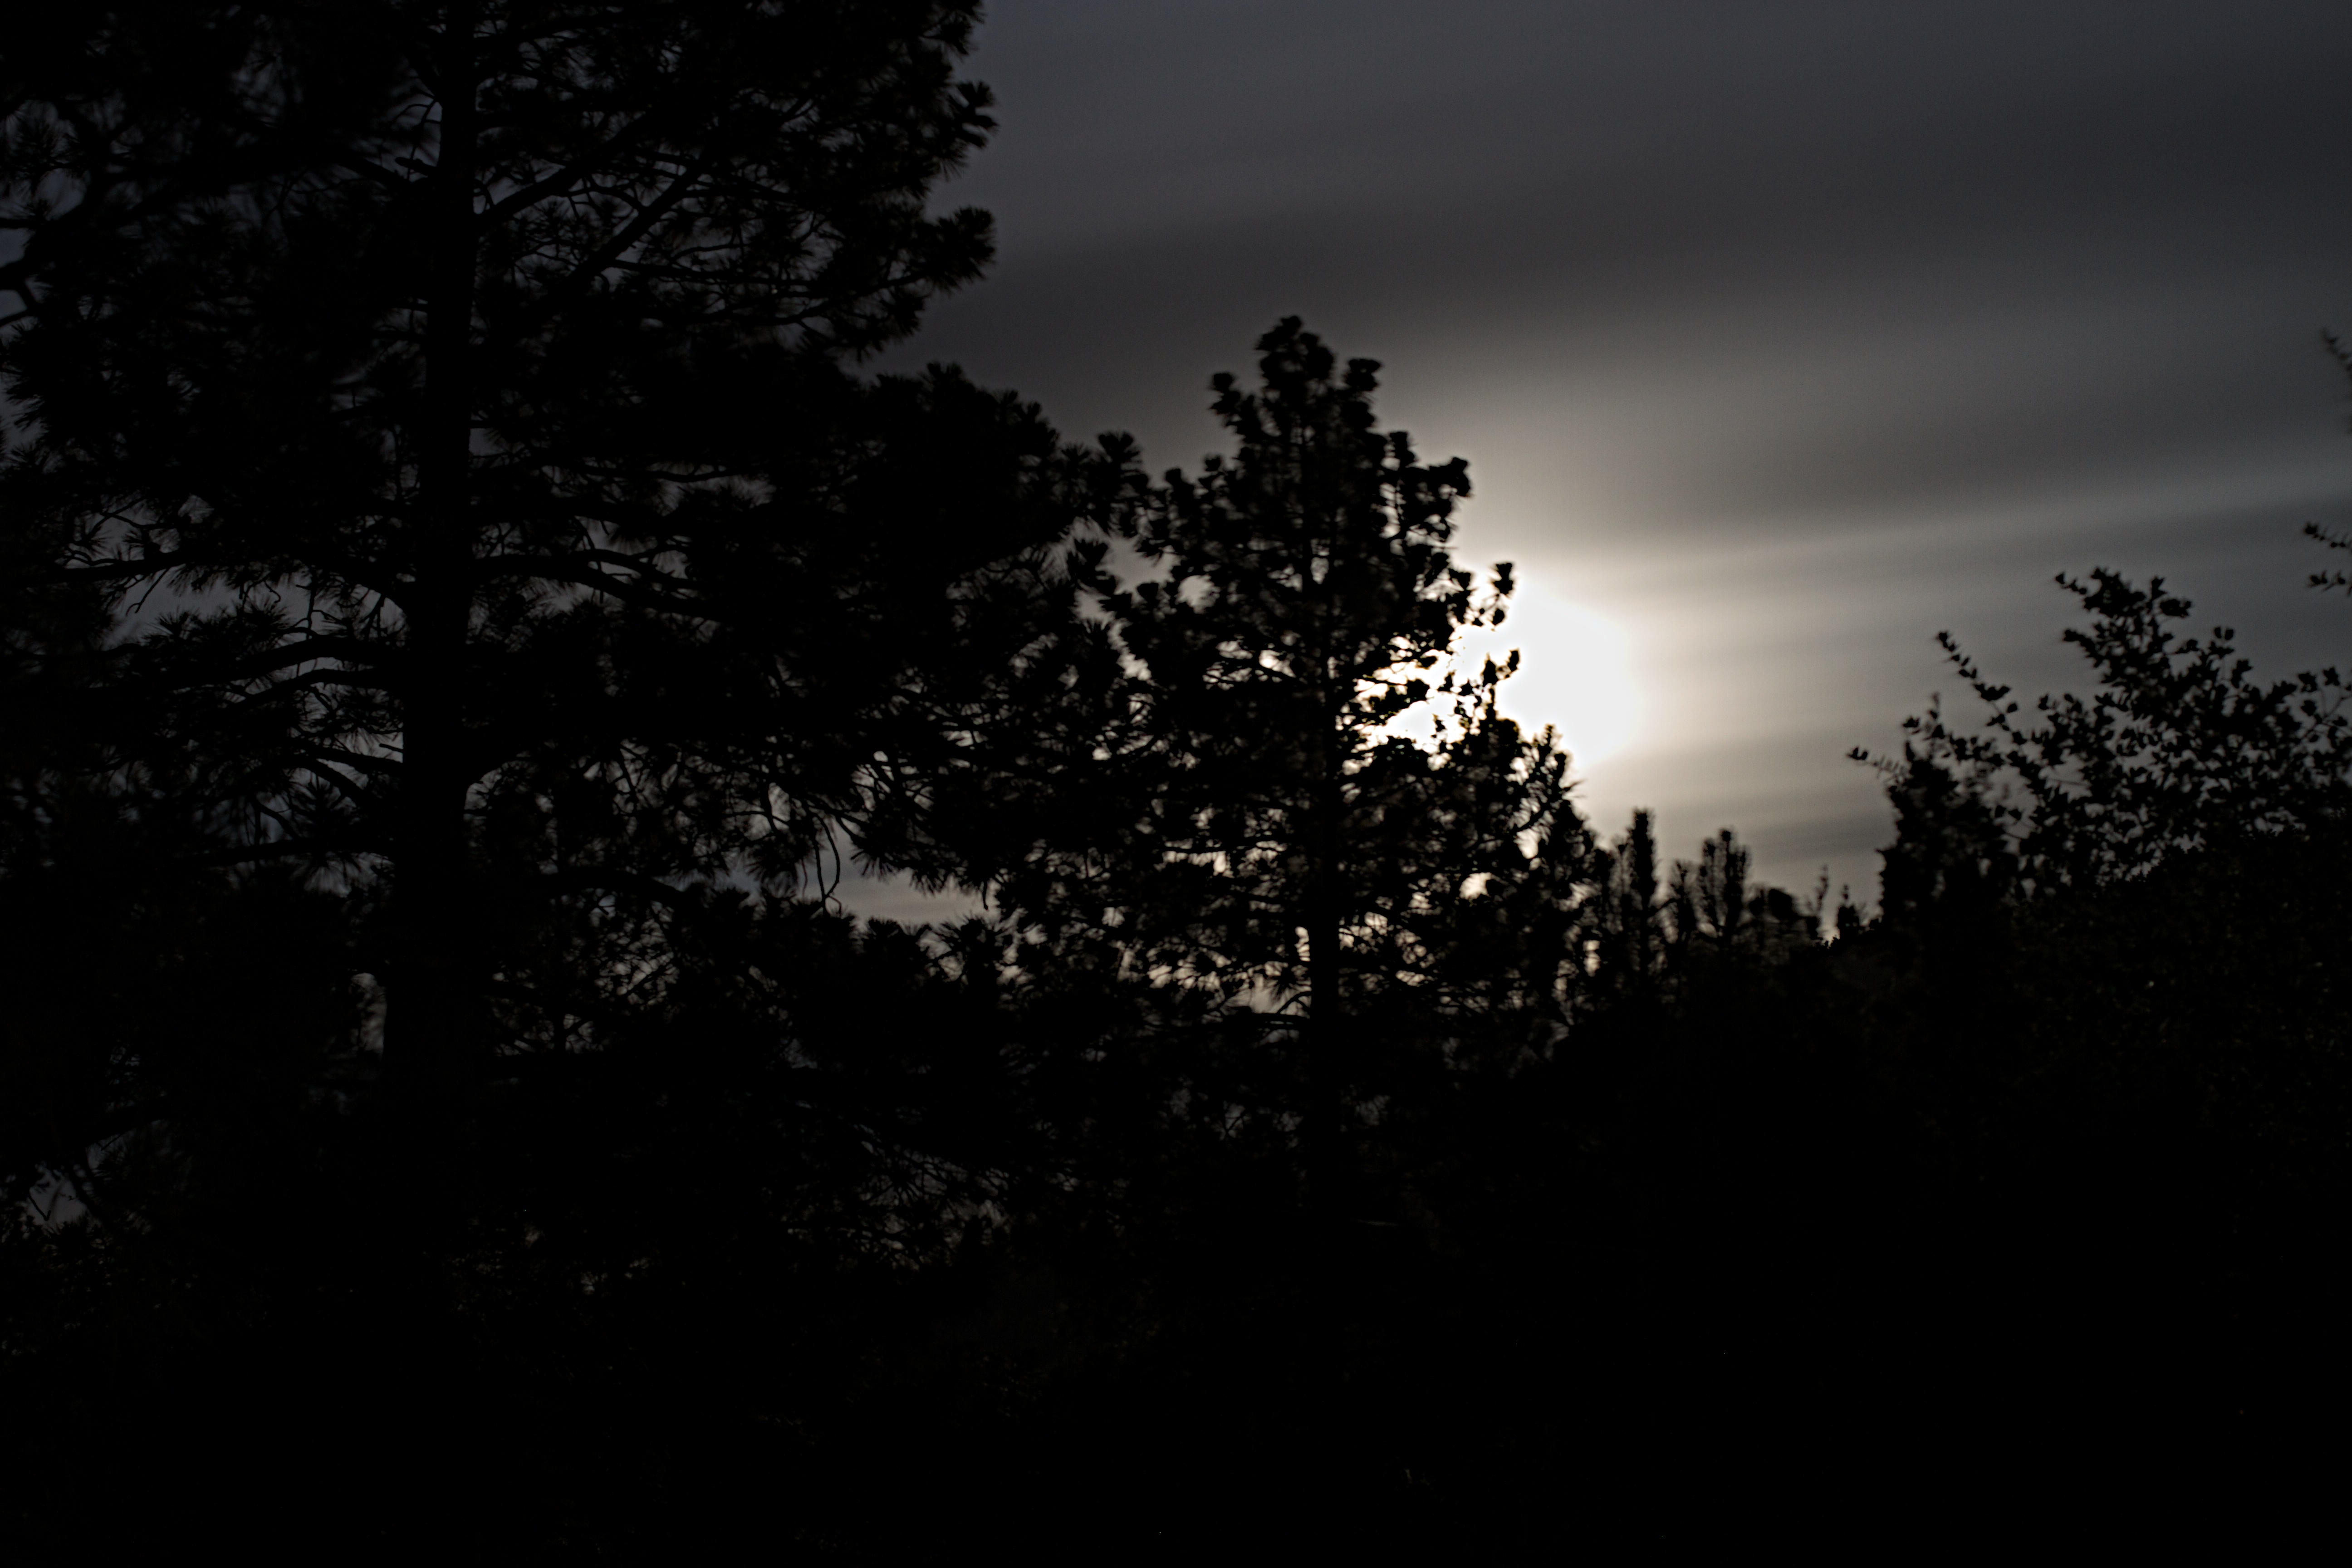
tree, nature, branch, silhouette, light, cloud, black and white, sky, sun, sunset, night, sunlight, morning, leaf, dawn, atmosphere, dusk, evening, darkness, black, monochrome, moonlight, monochrome photography, atmospheric phenomenon, woody plant